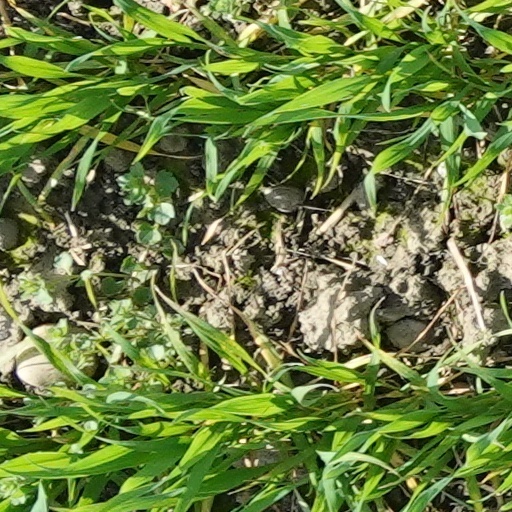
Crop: wheat